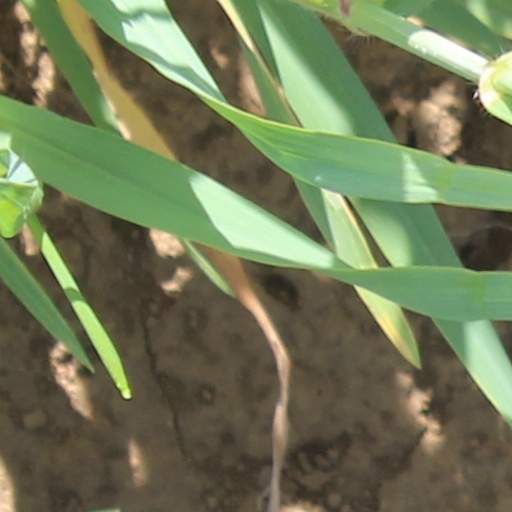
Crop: wheat